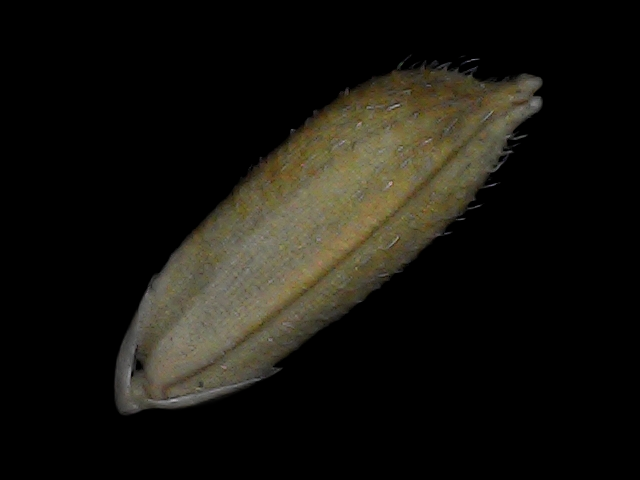
Rice variety: Bd93